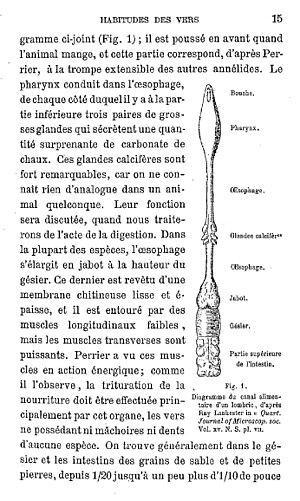
Charles Darwin, Rôle des vers de terre dans la formation de la terre végétale, traduction M. Lévêque, 1882, page 15.
Le sous-ordre des Lumbricina, regroupe l'ensemble des vers de terre, soit treize familles et plus de 7 000 espèces décrites.